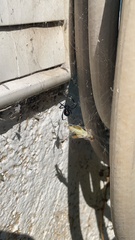
Species: Lactrodectus_hesperus